Vertebrate

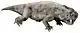
"Hyperodapedon", a diapsid reptile of the Triassic, 230 mya

At the onset of the Mesozoic, all larger vertebrate groups were devastated after the largest mass extinction in earth history. The following recovery phase saw the emergence of many new vertebrate groups that are still around today, and this time has been described as the origin of modern ecosystems. On the continents, the ancestors of modern lissamphibians, turtles, crocodilians, lizards, and mammals appeared, as well as dinosaurs, which gave rise to birds later in the Mesozoic. In the seas, various groups of marine reptiles evolved, as did new groups of fish. At the end of the Mesozoic, another extinction event extirpated dinosaurs (other than birds) and many other vertebrate groups.